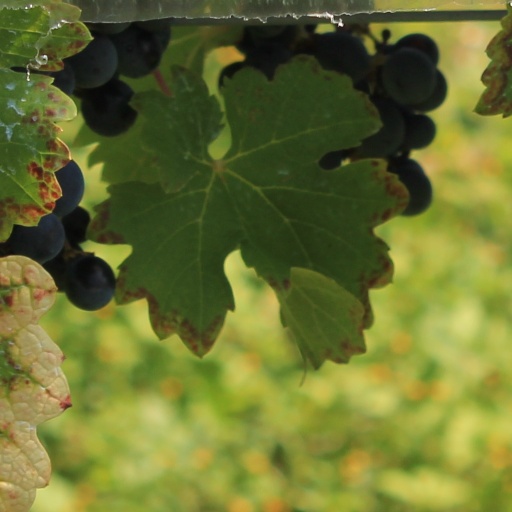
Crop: grape